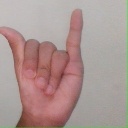
अक्षर: य